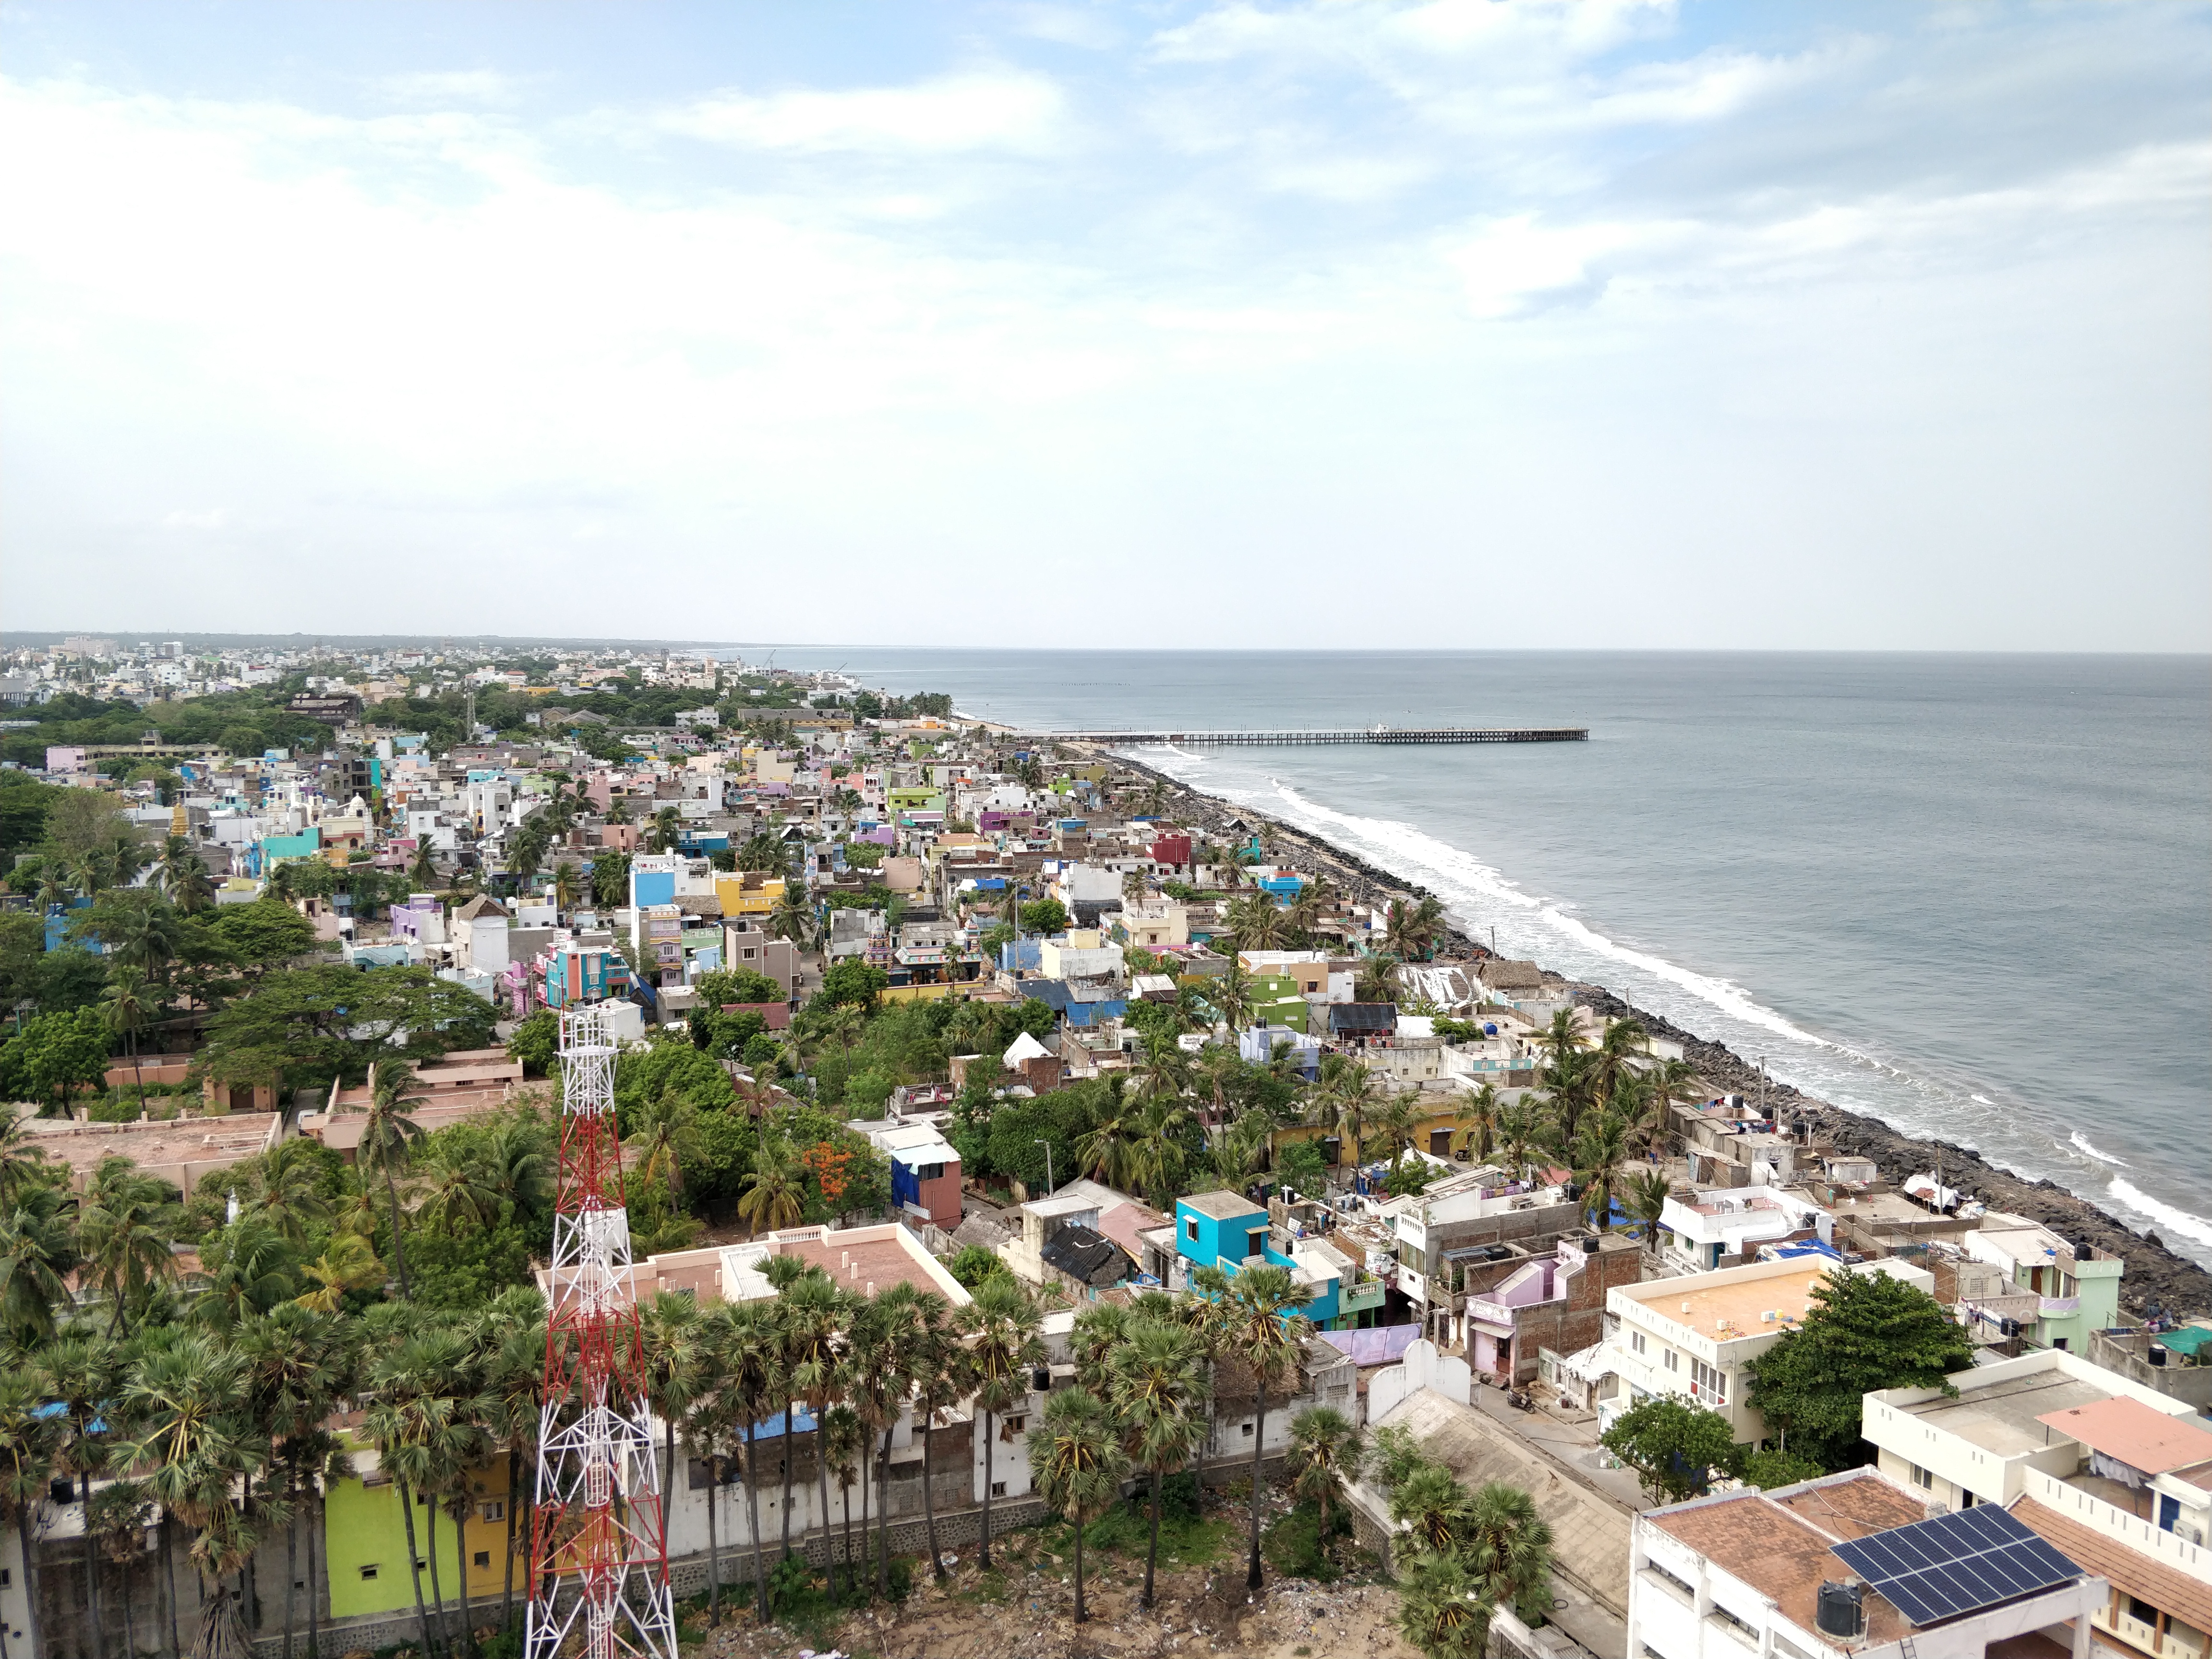
natural, ocean, bridge, sea, body of water, sky, coast, city, beach, horizon, residential area, shore, coastal and oceanic landforms, bay, tree, real estate, tourism, suburb, condominium, resort, palm tree, arecales, vacation